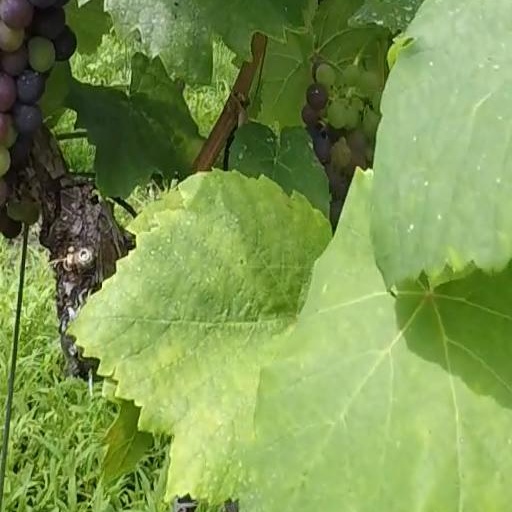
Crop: grape